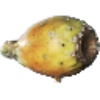
Label: Cactus fruit 1